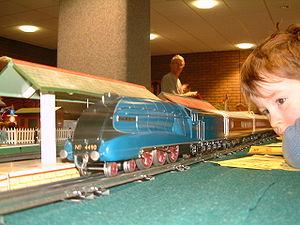
Le modélisme ferroviaire est une activité de modélisme concernant les trains et le monde ferroviaire, et tout particulièrement leur reproduction suivant une échelle et un thème définis, ainsi que leur exploitation.